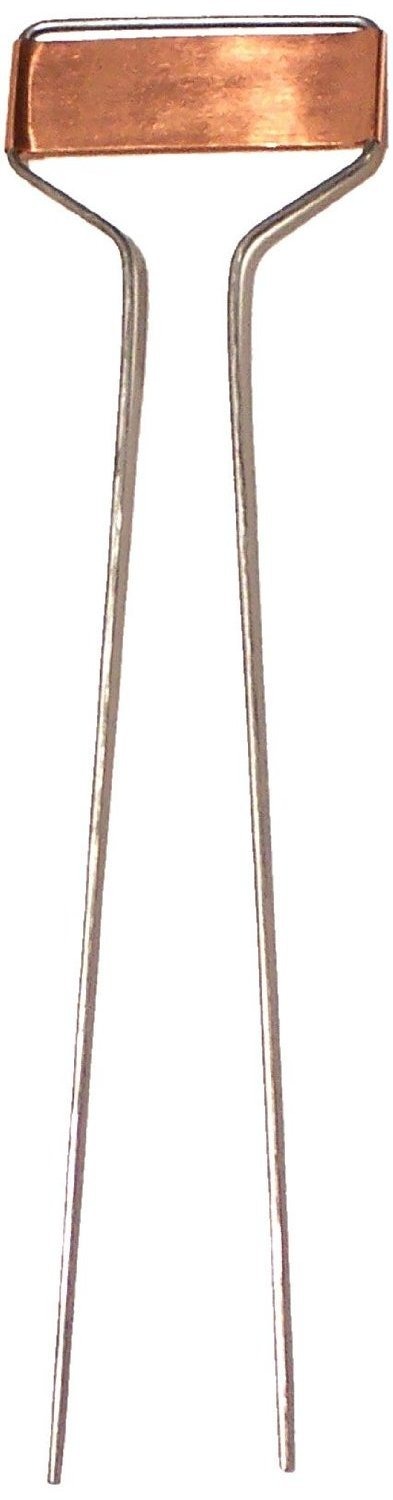
Item Name: Bosmere K444 Small-Faced Copper Plate Metal Plant Marker, 10 Inch
Bullet Point 1: Permanently engrave the copper name plate with ball point pen
Bullet Point 2: Provide an inconspicuous way to label plants
Bullet Point 3: Use in the garden and for potted plants
Bullet Point 4: Copper face will darken over time and develop a nice patina
Bullet Point 5: Small-Faced plate measures 1" tall x 2.5" Wide
Value: 1.0
Unit: Count

Price: 26.39